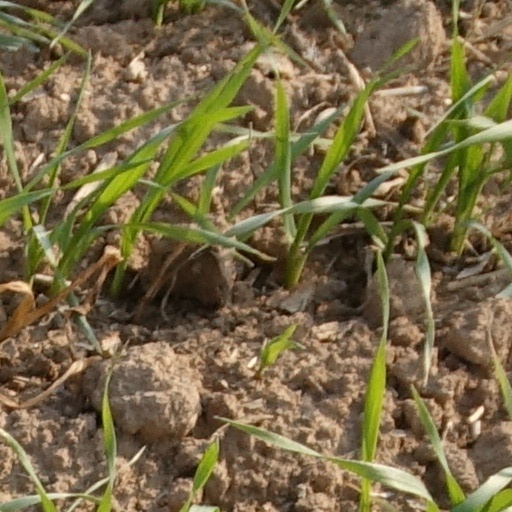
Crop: wheat